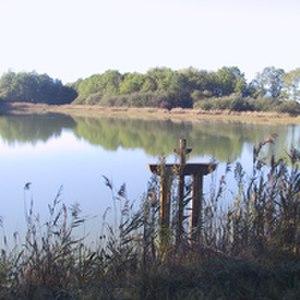
Etang de Sologne
Connu pour son patrimoine, le Loir-et-Cher a vu son rayonnement touristique grandir avec l'inscription par l'Unesco du Val de Loire au patrimoine mondial de l'humanité, au titre des paysages culturels. Vingt-six communes de Loir-et-Cher sont concernées par ce classement. Avec cet environnement et ce patrimoine, le tourisme est une activité majeure en Loir-et-Cher. Le Conseil départemental participe activement au développement des activités touristiques. La destination touristique de Loir-et-Cher porte aujourd’hui le nom de Cœur Val de Loire.
Le paysage en France désigne les paysages, c'est-à-dire « une partie de territoire telle que perçue par les populations, dont le caractère résulte de l'action de facteurs naturels et/ou humains et de leurs interrelations » ; leur état, les menaces et les acteurs.
La France, en forme longue depuis 1875 la République française, est un État souverain transcontinental dont le territoire métropolitain est situé en Europe de l'Ouest. Ce dernier a des frontières terrestres avec la Belgique, le Luxembourg, l'Allemagne, la Suisse, l'Italie, l'Espagne et les deux principautés d'Andorre et de Monaco. La France dispose aussi d'importantes façades maritimes sur l'Atlantique et la Méditerranée. Son territoire ultramarin s'étend dans les océans Indien, Atlantique et Pacifique ainsi qu'en Amérique du Sud, et a des frontières terrestres avec le Brésil, le Suriname et les Pays-Bas.
La Sologne est une région naturelle forestière française de la région Centre-Val de Loire comprise entre la Loire et l'un de ses affluents, le Cher.